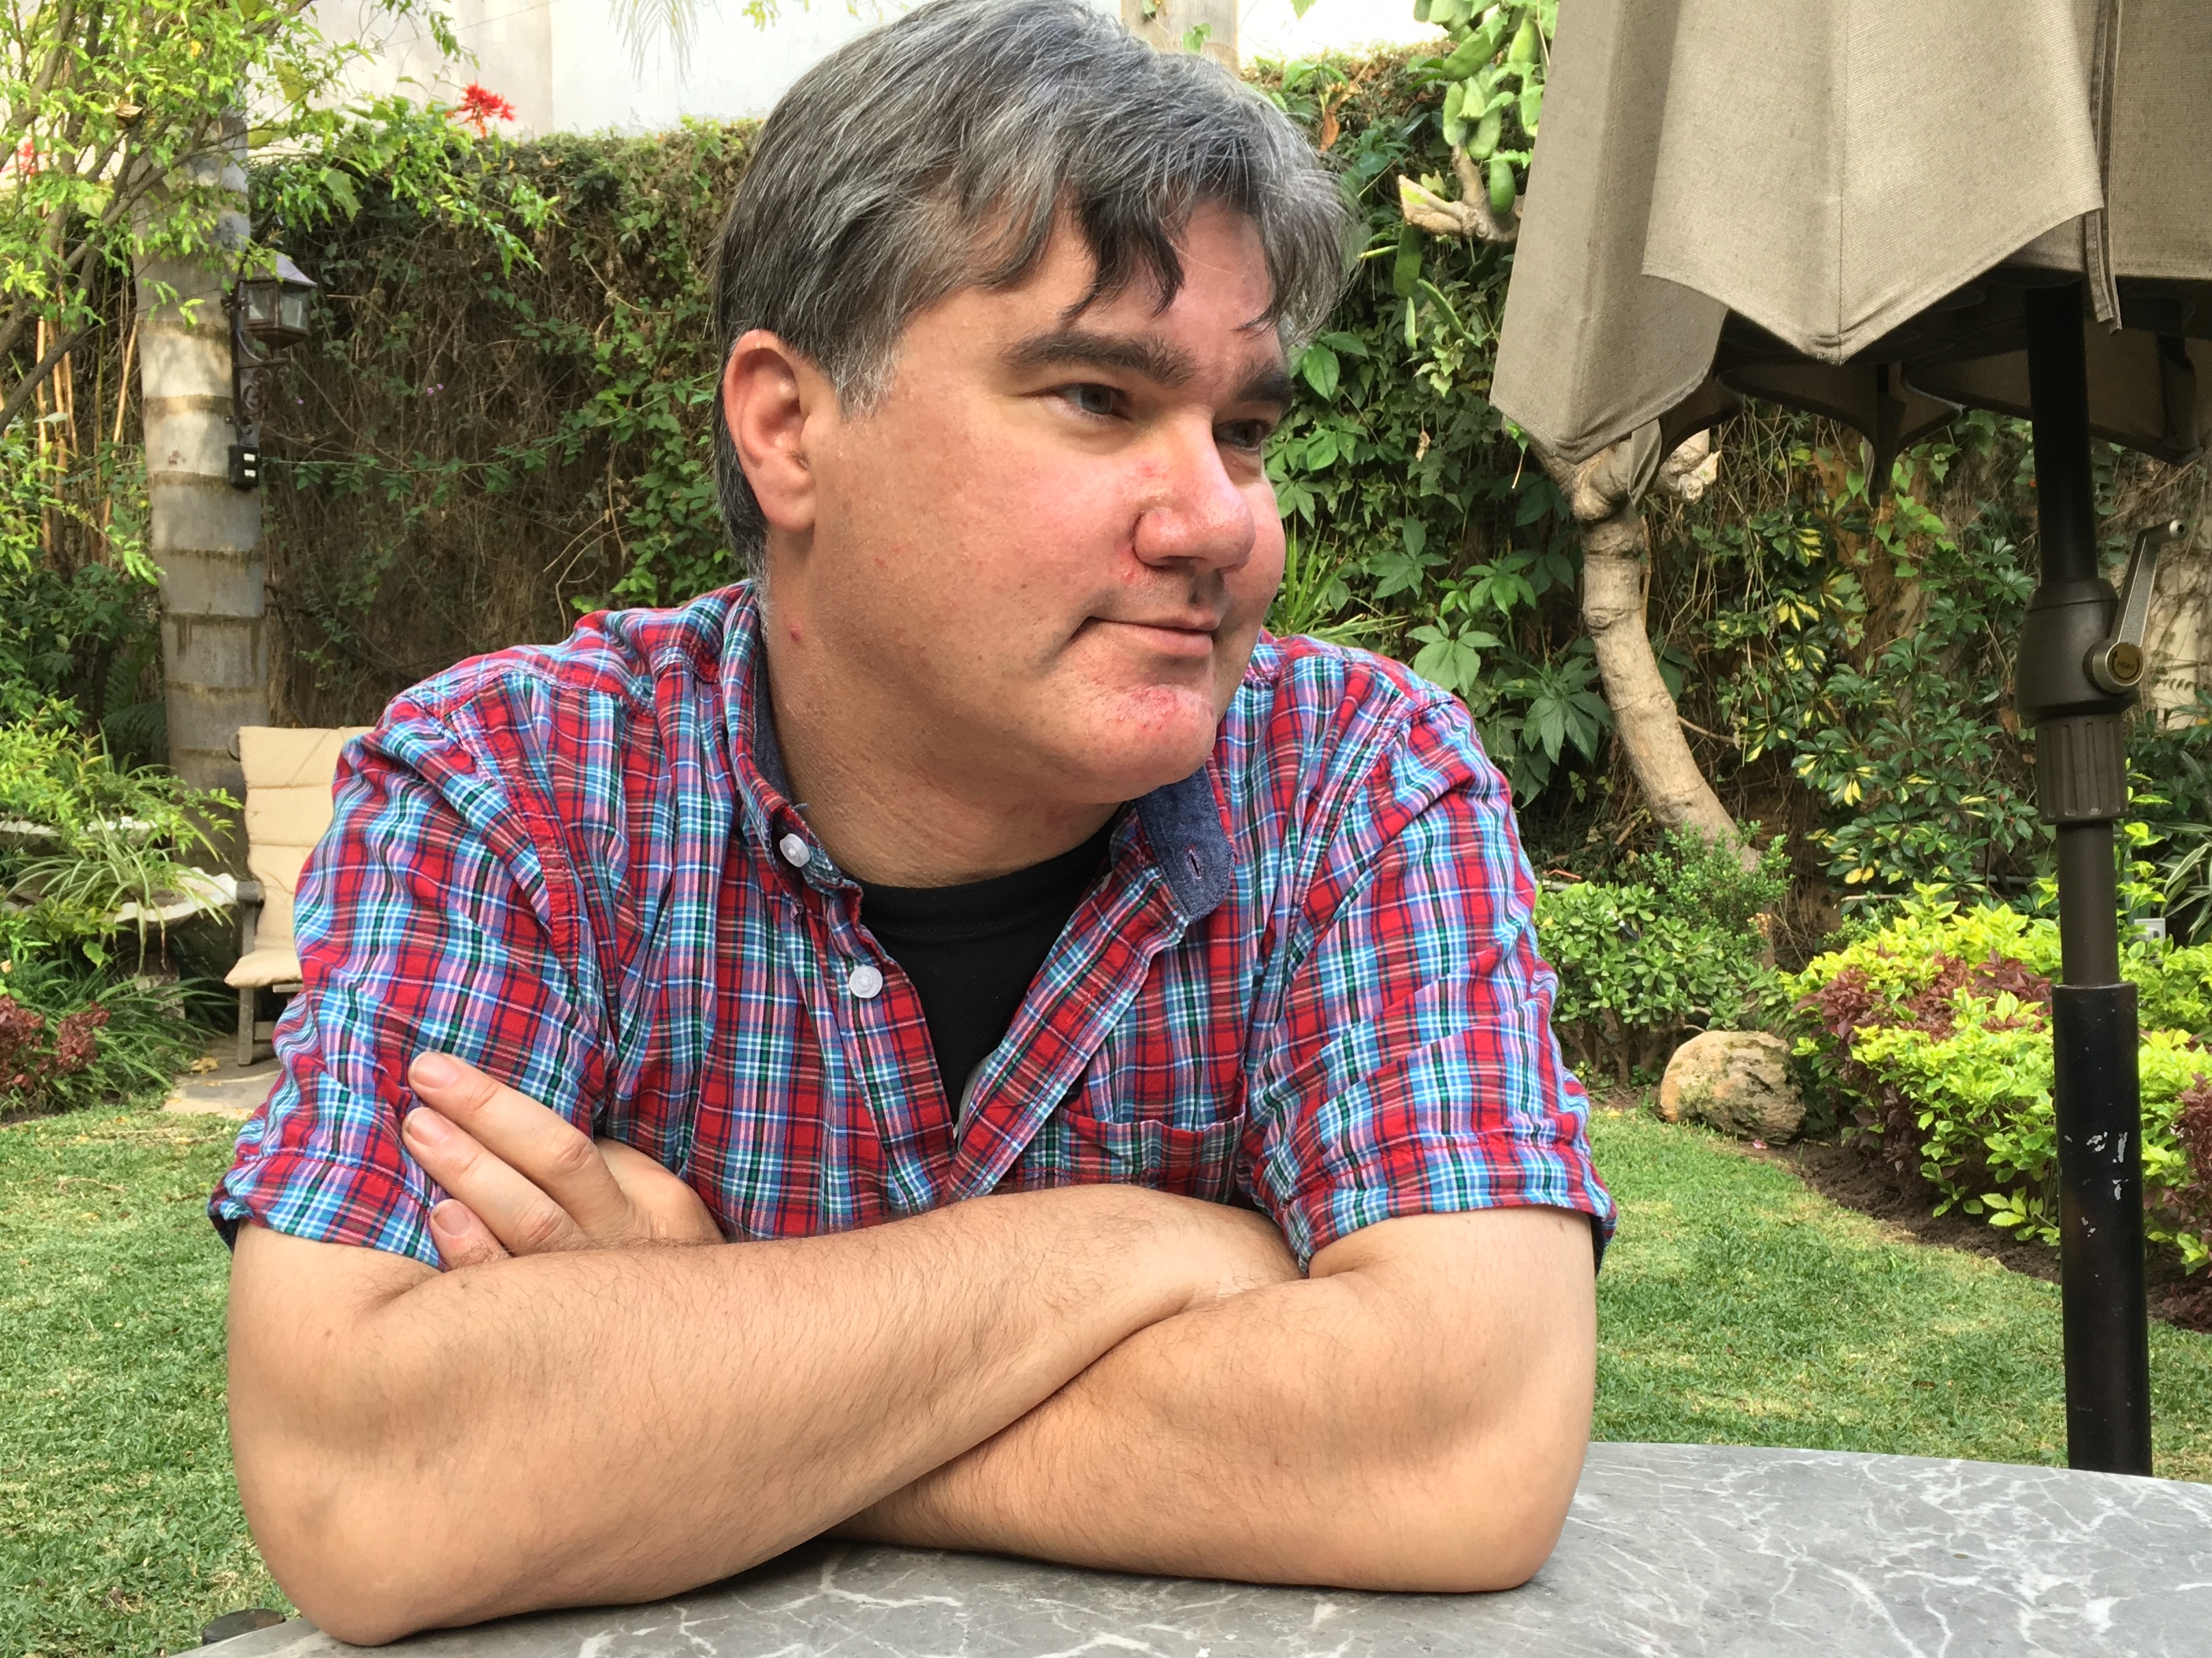
man, person, people, male, child, picnic, human positions